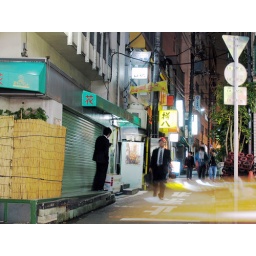
Japan 2006Tokyo: A street by night with neon signs